Santa Cruz Island

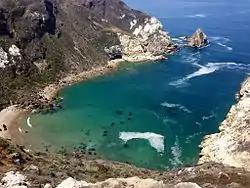
Potato Harbor

Justinian Caire's will stipulated that his two sons, Arthur and Frederic, were to be executors of his will and continue managing operations with little change. However, Justinian signed over to his wife Albina, who had all shares in the Justinian Caire Company and Santa Cruz Company the year before he died in 1897. His sons continued a successful livestock, winemaking and ranching industry on the island after his death, at least until Albina distributed Santa Cruz Island Company shares amongst her children between late 1910 and early 1911. Albina, Fred, Arthur, Delphine, and Helene received 86 percent of the stock, while the two married daughters Amelie and Aglaë received 14 percent.